Libertarian Party (Australia)

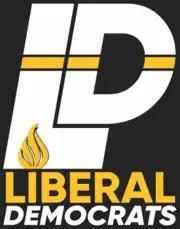
Logo used from 2022 until the party's name change in 2023

In 2010, the party contested the 2010 federal election, receiving 1.8 percent of the national senate vote and an average of 1.3 percent across the 21 lower house seats it contested, with a best of 5.52 percent in Gippsland.